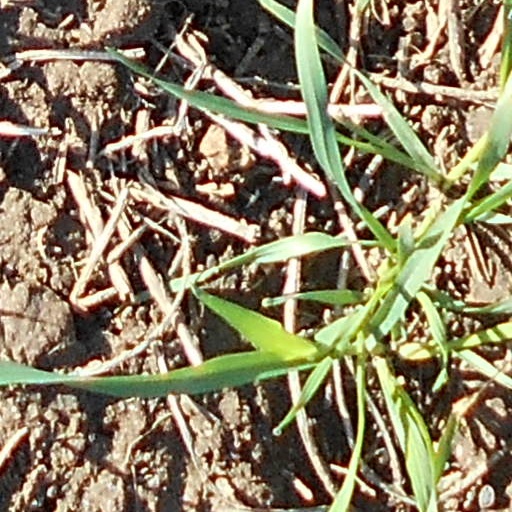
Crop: wheat